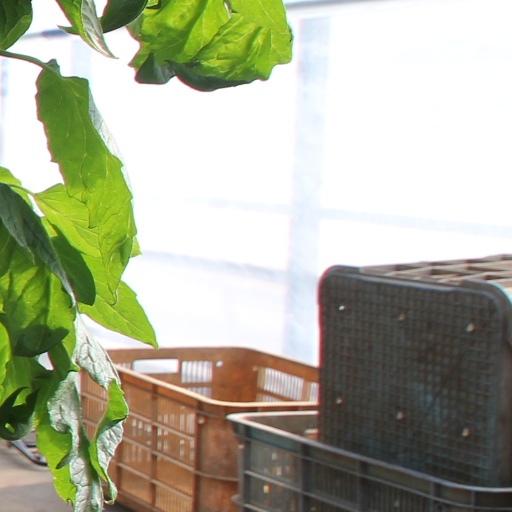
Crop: tomato